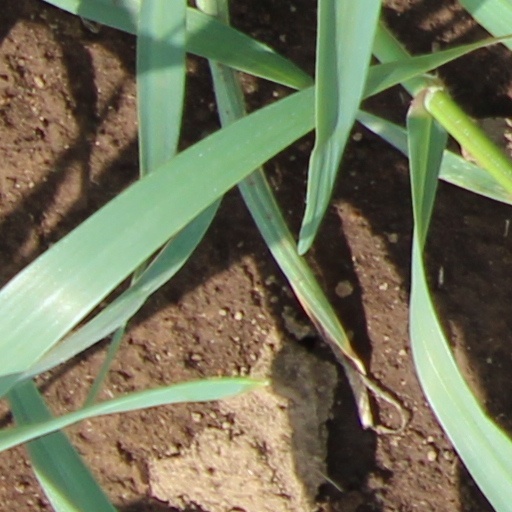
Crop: wheat